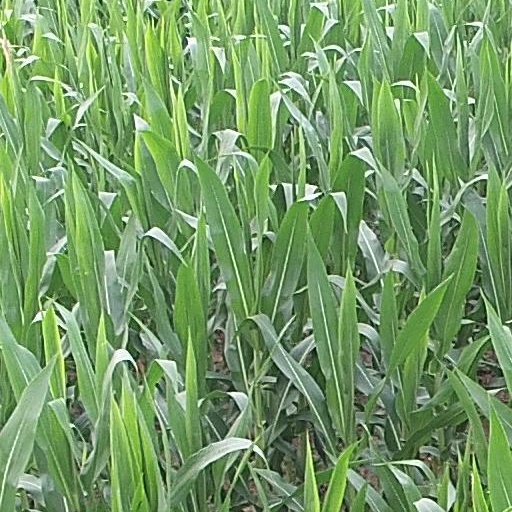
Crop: maize; corn